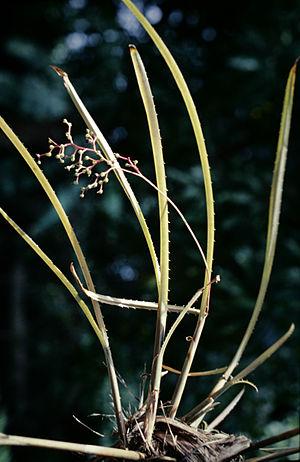
Araeococcus est un genre de la famille des Bromeliaceae, comprenant au moins neuf espèces, originaires d'Amérique du Sud depuis le Brésil jusqu'au Costa Rica.
Araeococcus flagellifolius est une espèce de plantes de la famille des Bromeliaceae présente au nord de l'Amérique du Sud.